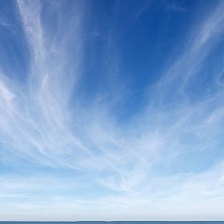
Cloud type: Cirrus